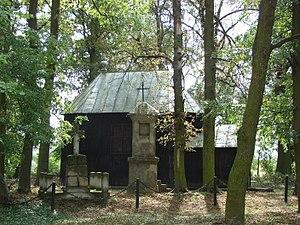
Sompolno est une ville polonaise du powiat de Konin de la voïvodie de Grande-Pologne dans le centre-ouest de la Pologne.